Pittsburgh

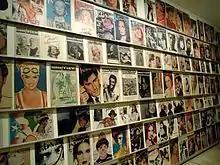
The Andy Warhol Museum is one of the four Carnegie Museums of Pittsburgh.

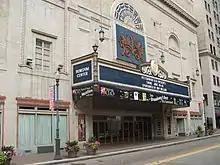
Benedum Center

At the 2010 census, there were 305,704 people residing in Pittsburgh, a decrease of 8.6% since 2000; 66.0% of the population was White, 25.8% Black or African American, 0.2% American Indian and Alaska Native, 4.4% Asian, 0.3% Other, and 2.3% mixed; in 2020, 2.3% of Pittsburgh's population was of Hispanic or Latino American origin of any race. Non-Hispanic whites were 64.8% of the population in 2010, compared to 78.7% in 1970. By the 2020 census, the population slightly declined further to 302,971. Its racial and ethnic makeup in 2020 was 64.7% non-Hispanic white, 23.0% Black or African American, 5.8% Asian, and 3.2% Hispanic or Latino American of any race.